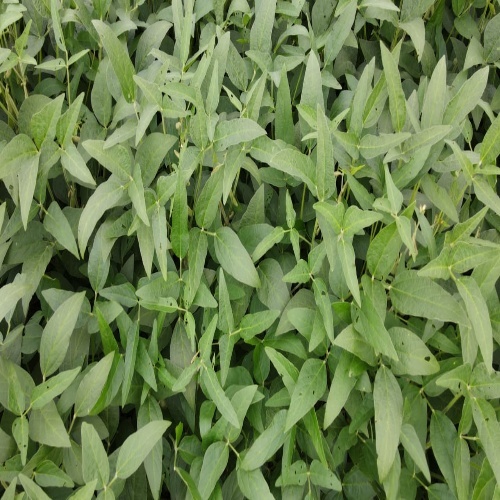
Label: Diabrotica_speciosa